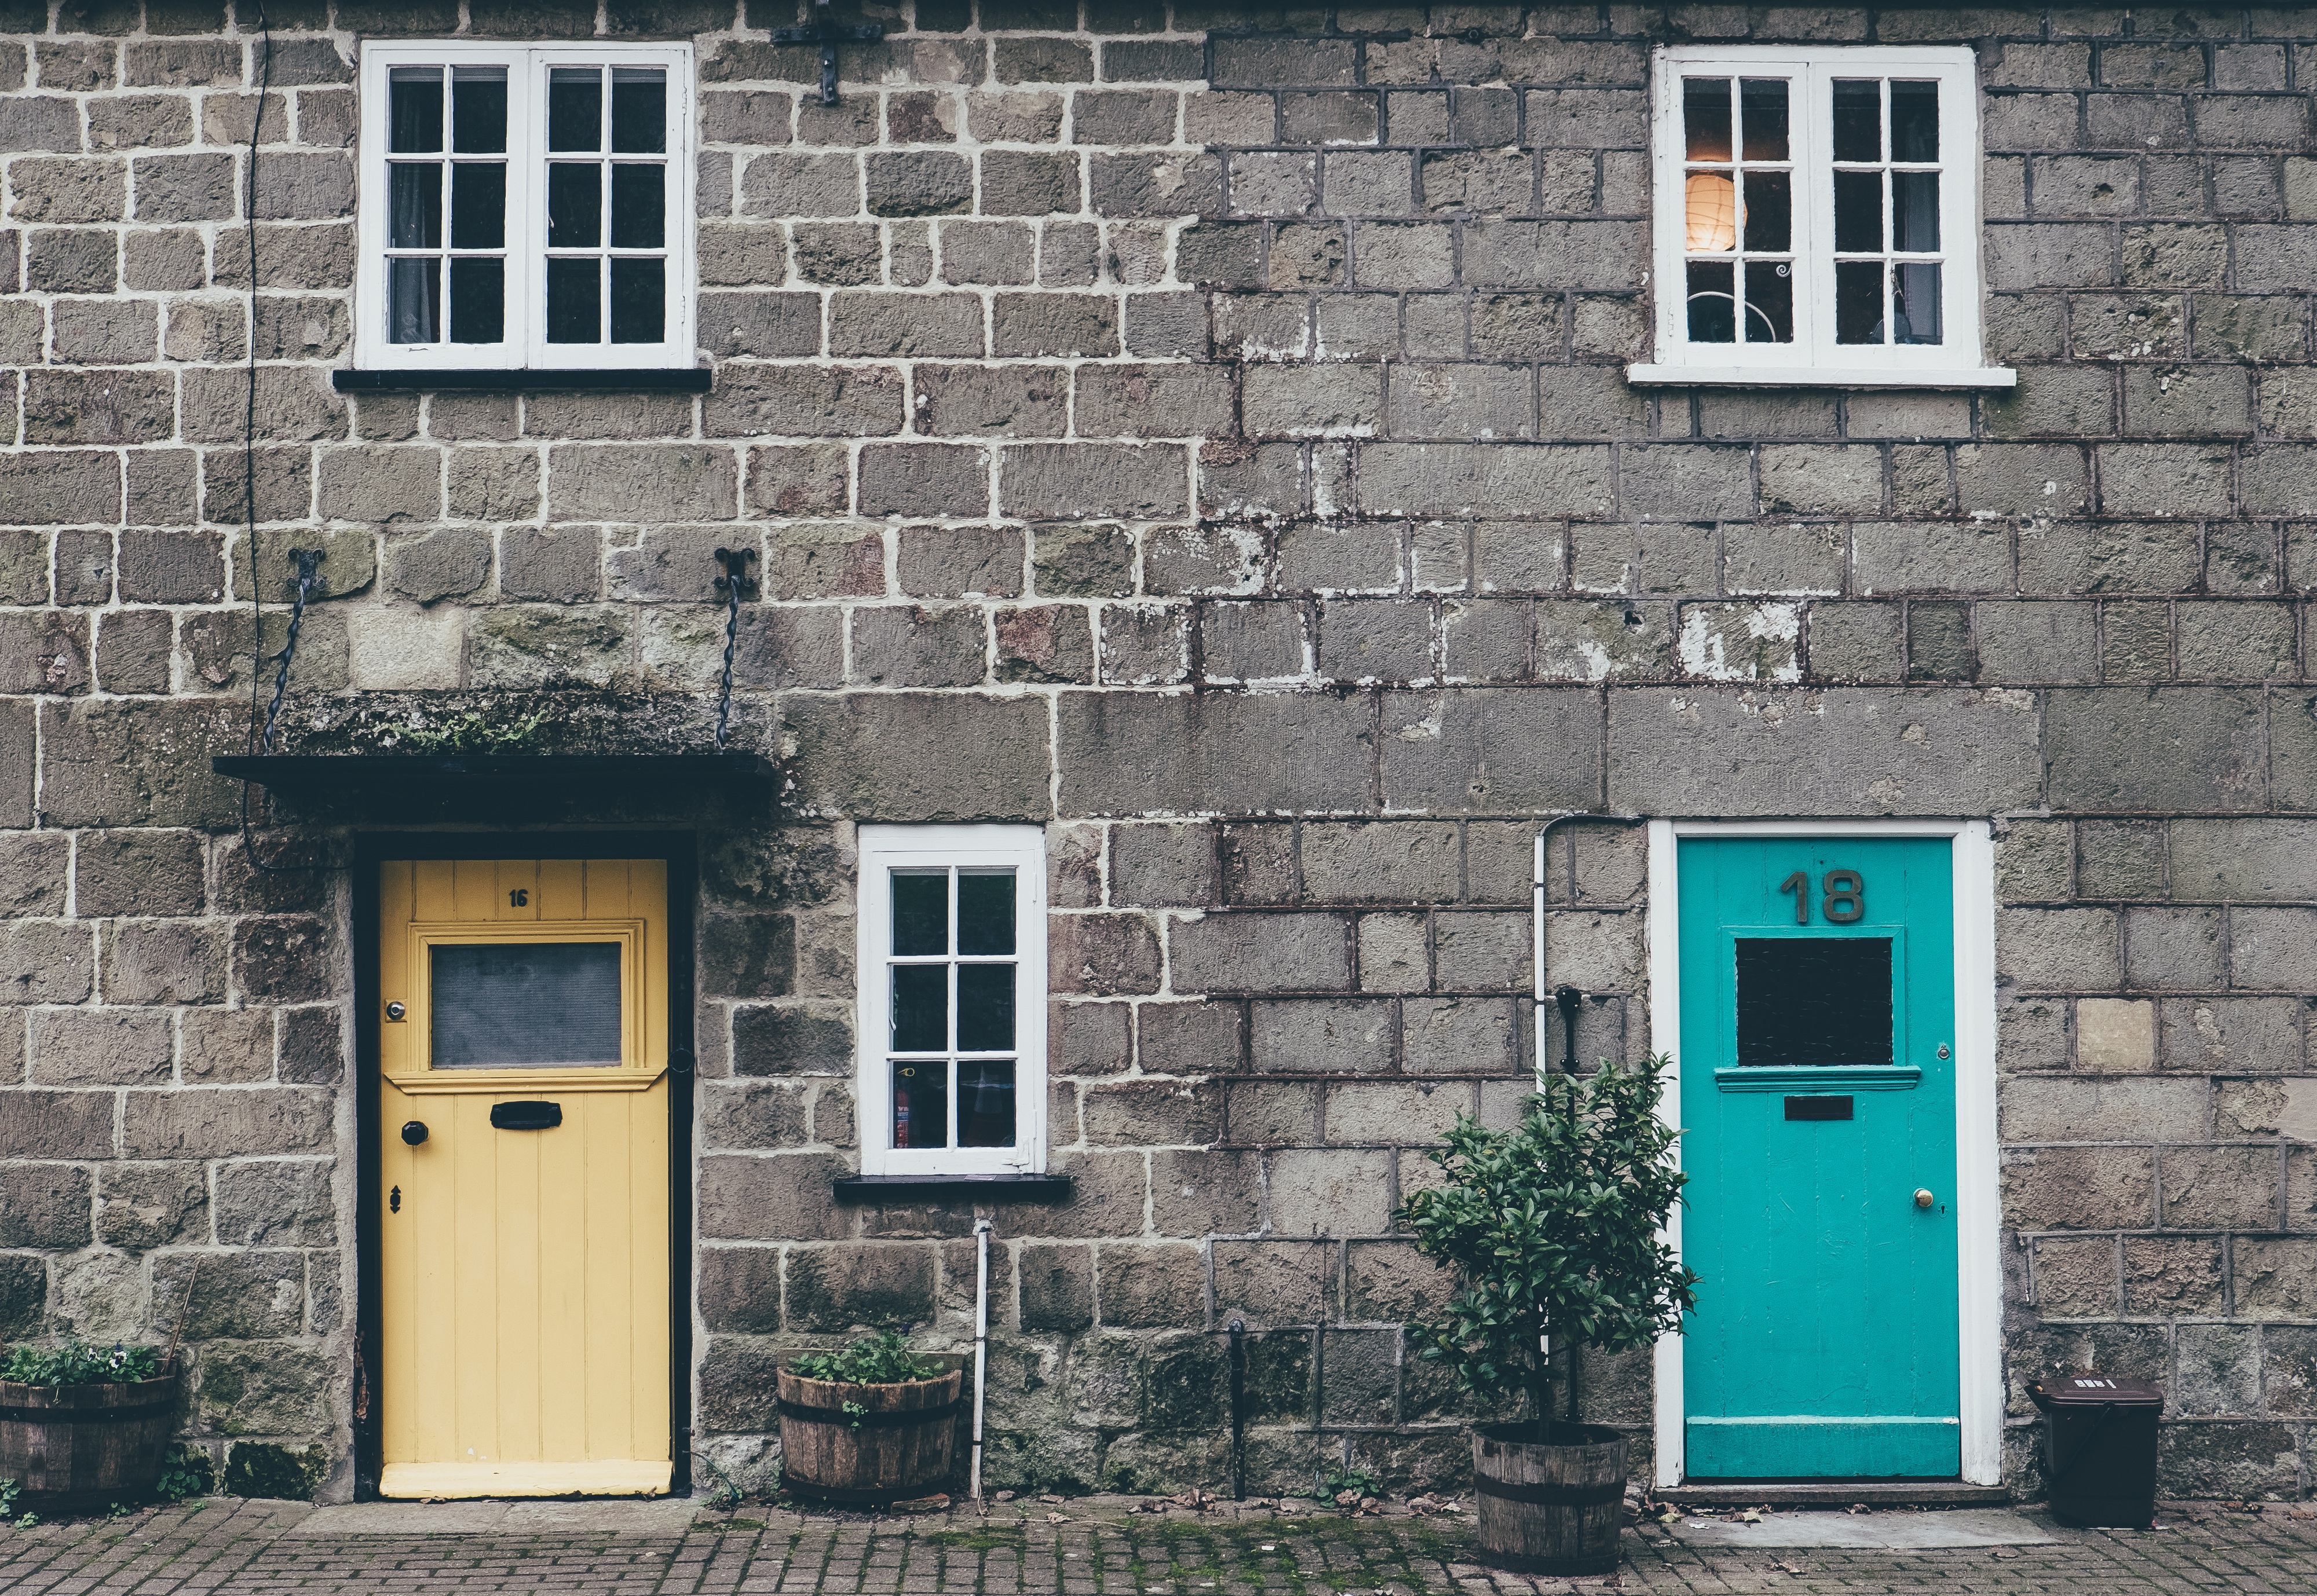
architecture, house, window, town, building, home, wall, pavement, suburb, cottage, facade, property, brick, door, concrete, windows, doors, estate, neighbourhood, urban area, residential area